David Robertson (baseball)

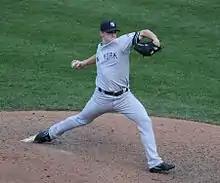
Robertson with the Yankees in 2008

On June 28, 2008, the Yankees called Robertson up from Scranton/Wilkes-Barre. On August 28, the Yankees optioned him back to Scranton/Wilkes-Barre with a 6.31 ERA. He was recalled back to MLB on September 13. He appeared in 25 MLB games in 2008, going 4–0 with a save and a 5.34 ERA, and 51 strikeouts in 34 innings, averaging 13.1 strikeouts per nine innings.